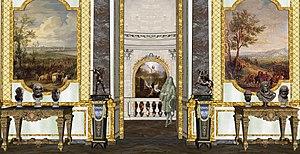
Essai de restitution de la vue sur la chapelle depuis le milieu de la galerie, vers 1710.
Le château de Meudon, dit château royal de Meudon, palais impérial de Meudon ou Domaine national de Meudon, est un château français situé à Meudon, dans le département des Hauts-de-Seine. Il est notamment la résidence de la duchesse d'Étampes, du cardinal de Lorraine, d'Abel Servien, de Louvois ainsi que de Monseigneur, dit le Grand Dauphin, qui lui adjoint en annexe le château de Chaville. Incendié en 1795 et en 1871, le Château-Neuf, dont la démolition est un temps envisagée, est conservé pour sa majeure partie. Il est transformé à partir de 1878 en observatoire servant de réceptacle à une lunette astronomique, avant d'être rattaché à l'Observatoire de Paris en 1927.